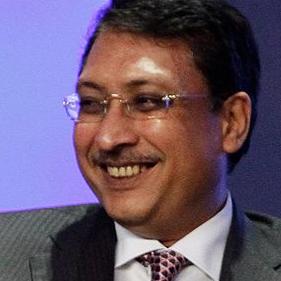
Age: 53